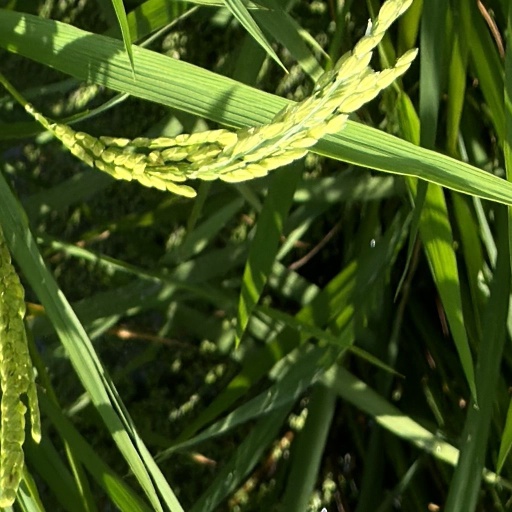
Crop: rice